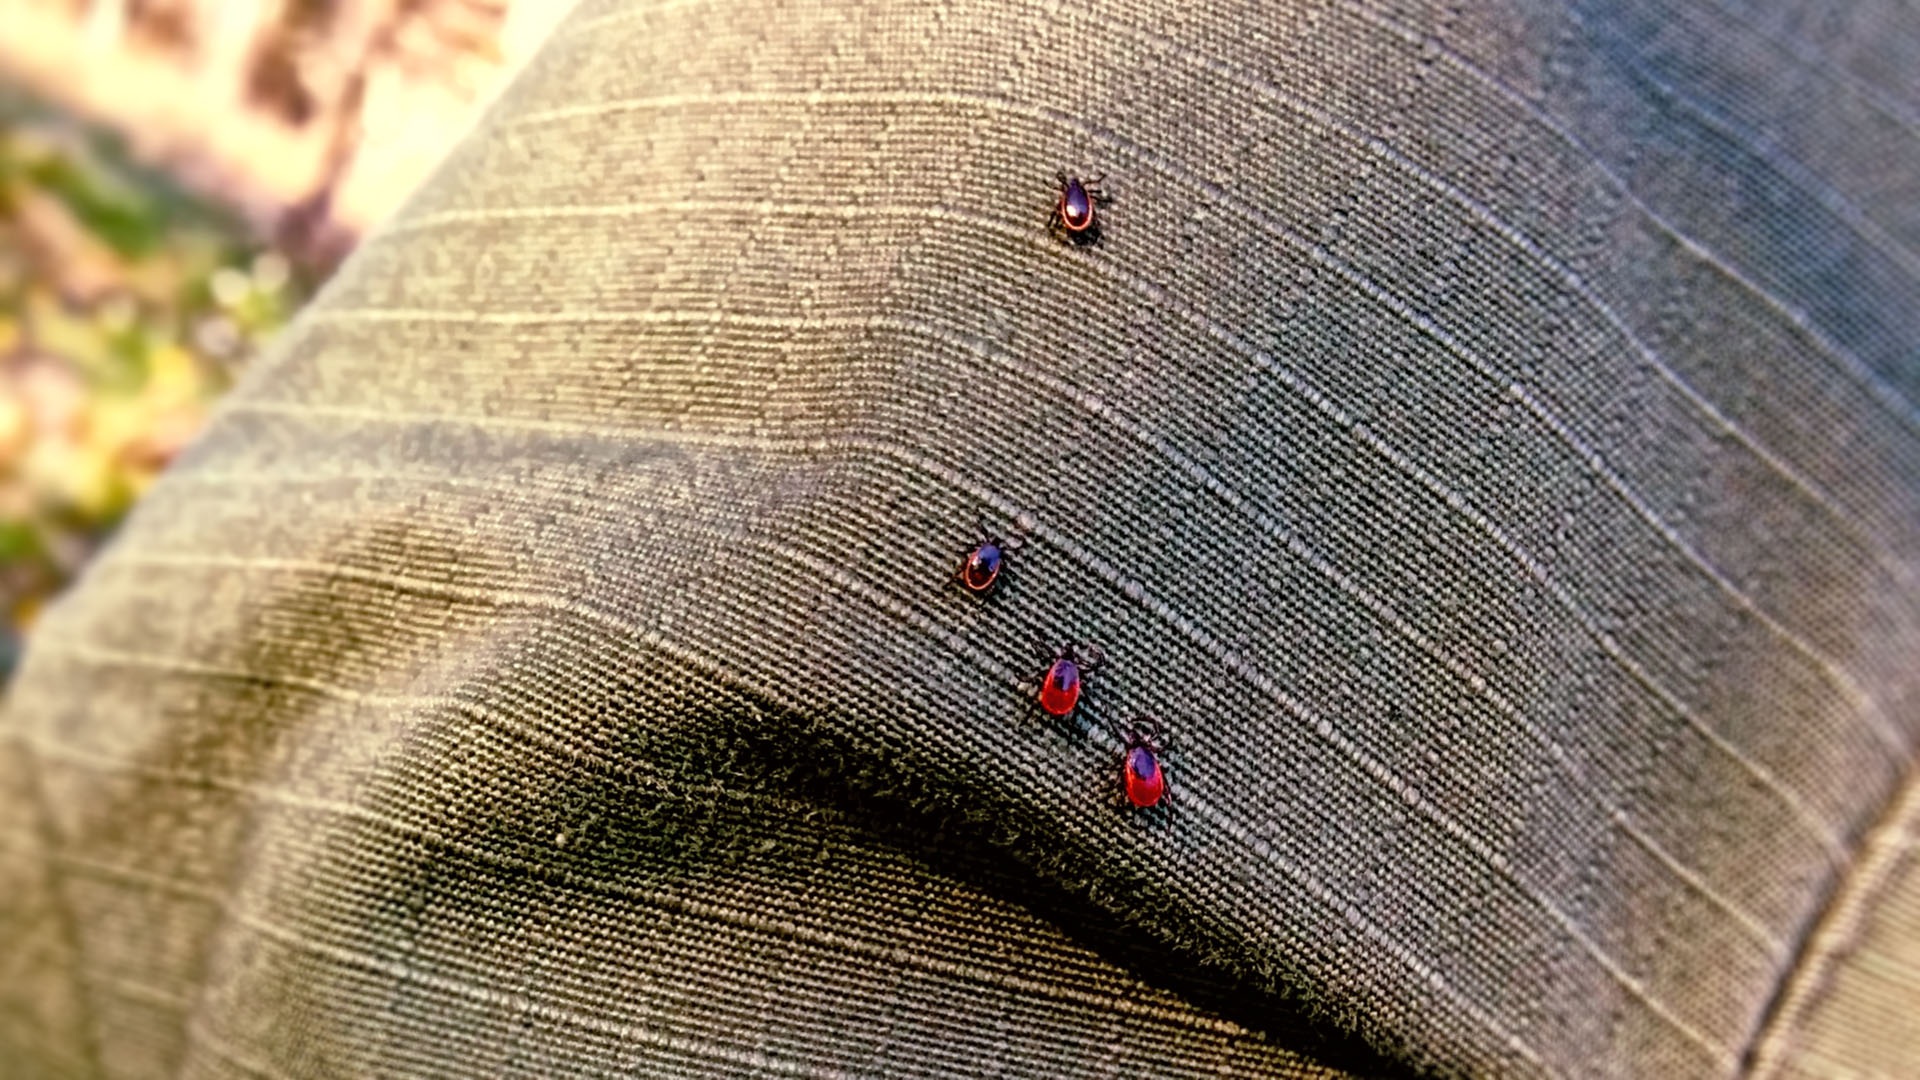
hand, wing, leaf, color, material, close up, human body, textile, insects, organ, mites, macro photography, bloodsucker, encephalitis